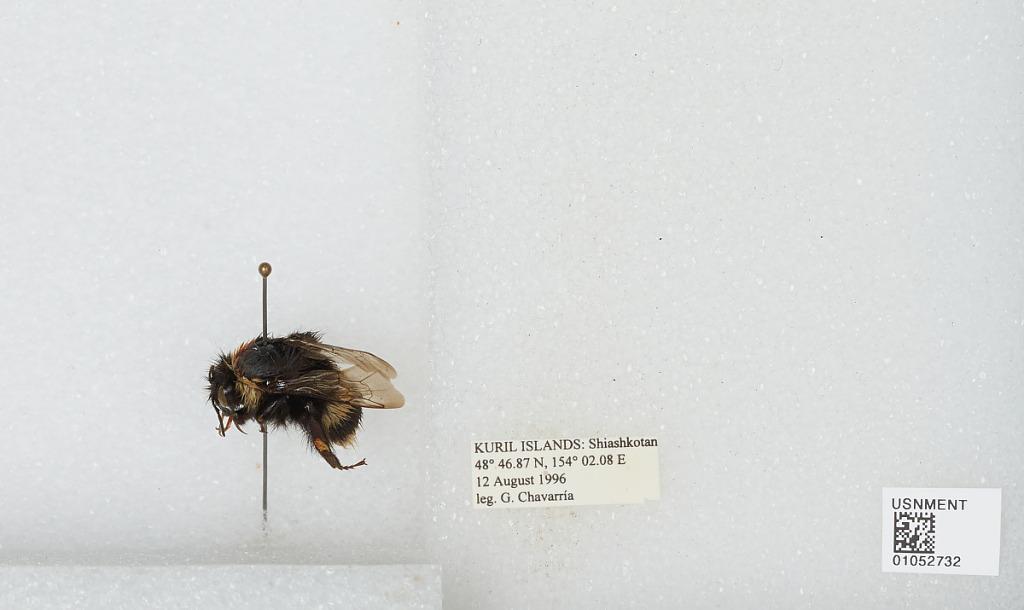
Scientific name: Bombus sp.
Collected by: G. Chavarria
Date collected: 1996-8-12
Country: Russia
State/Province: Sakhalin
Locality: Kuril Islands, Shiashkotan Island
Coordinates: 48.7811, 154.035